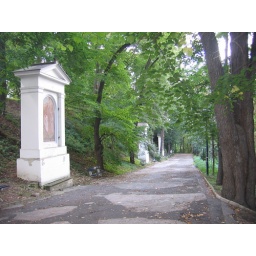
Atation of the cross in garden below Petrin tower